Canon d'Infanterie de 37 modèle 1916 TRP

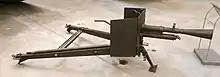
37 mm TRP Mle 1916 at the Royal Museum of the Armed Forces and Military History, Brussels

During the First World War, the guns saw widespread use with both French and United States forces and were designated the